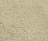
Surface type: concrete